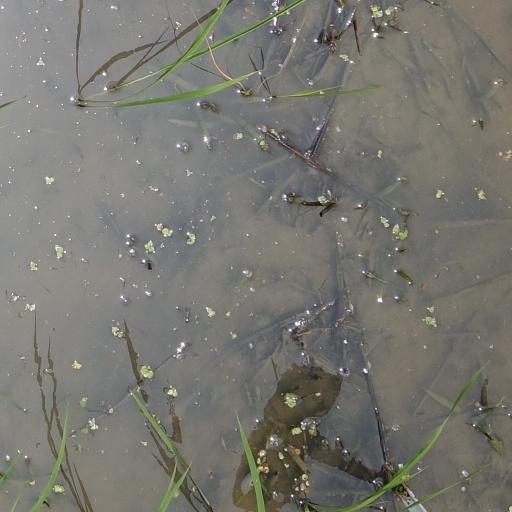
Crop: rice